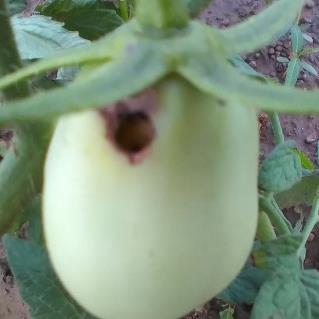
Crop: Tomato
Condition: helicoverpa-armigera-p